Luis Fernandez

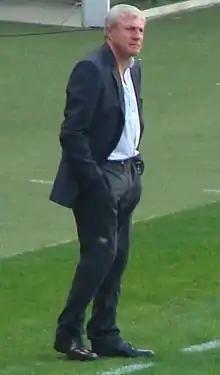
Fernandez in 2009

Luis Miguel Fernández Toledo (born 2 October 1959), known as Luis Fernandez, is a French football manager and former player who played as a defensive midfielder.